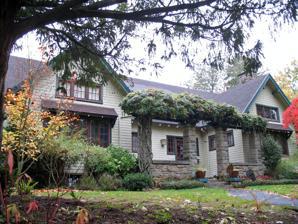
Building: Lewis T. Gilliland House
Country: United States of America
Year built: 1910
Historic building in Portland, Oregon, U.S. United States historic place Lewis T. Gilliland House U.S. National Register of Historic Places U.S. Historic district Contributing property Portland Historic Landmark The house in 2009 Show map of the United States Show map of Oregon Show map of Portland, Oregon Location 2229 NE Brazee Street Portland, Oregon Coordinates 45°32′27″N 122°38′33″W / 45.540748°N 122.642521°W / 45.540748; -122.642521 Built 1910 Architect Ellis F. Lawrence Architectural style American Craftsman Part of Irvington Historic District ( ID10000850 ) NRHP reference No. 89000063 Added to NRHP February 23, 1989 The Lewis T. Gilliland House is a historic residence in Portland , Oregon , United States . An excellent 1910 example of the American Craftsman style, it was designed by prominent Portland architect Ellis F. Lawrence by closely adapting plans published by Gustav Stickley . Stickley was the leading national exponent of Craftsman architecture, and no other work by Lawrence so precisely captures Stickley's aesthetic. The house was entered on the National Register of Historic Places in 1989. Notes